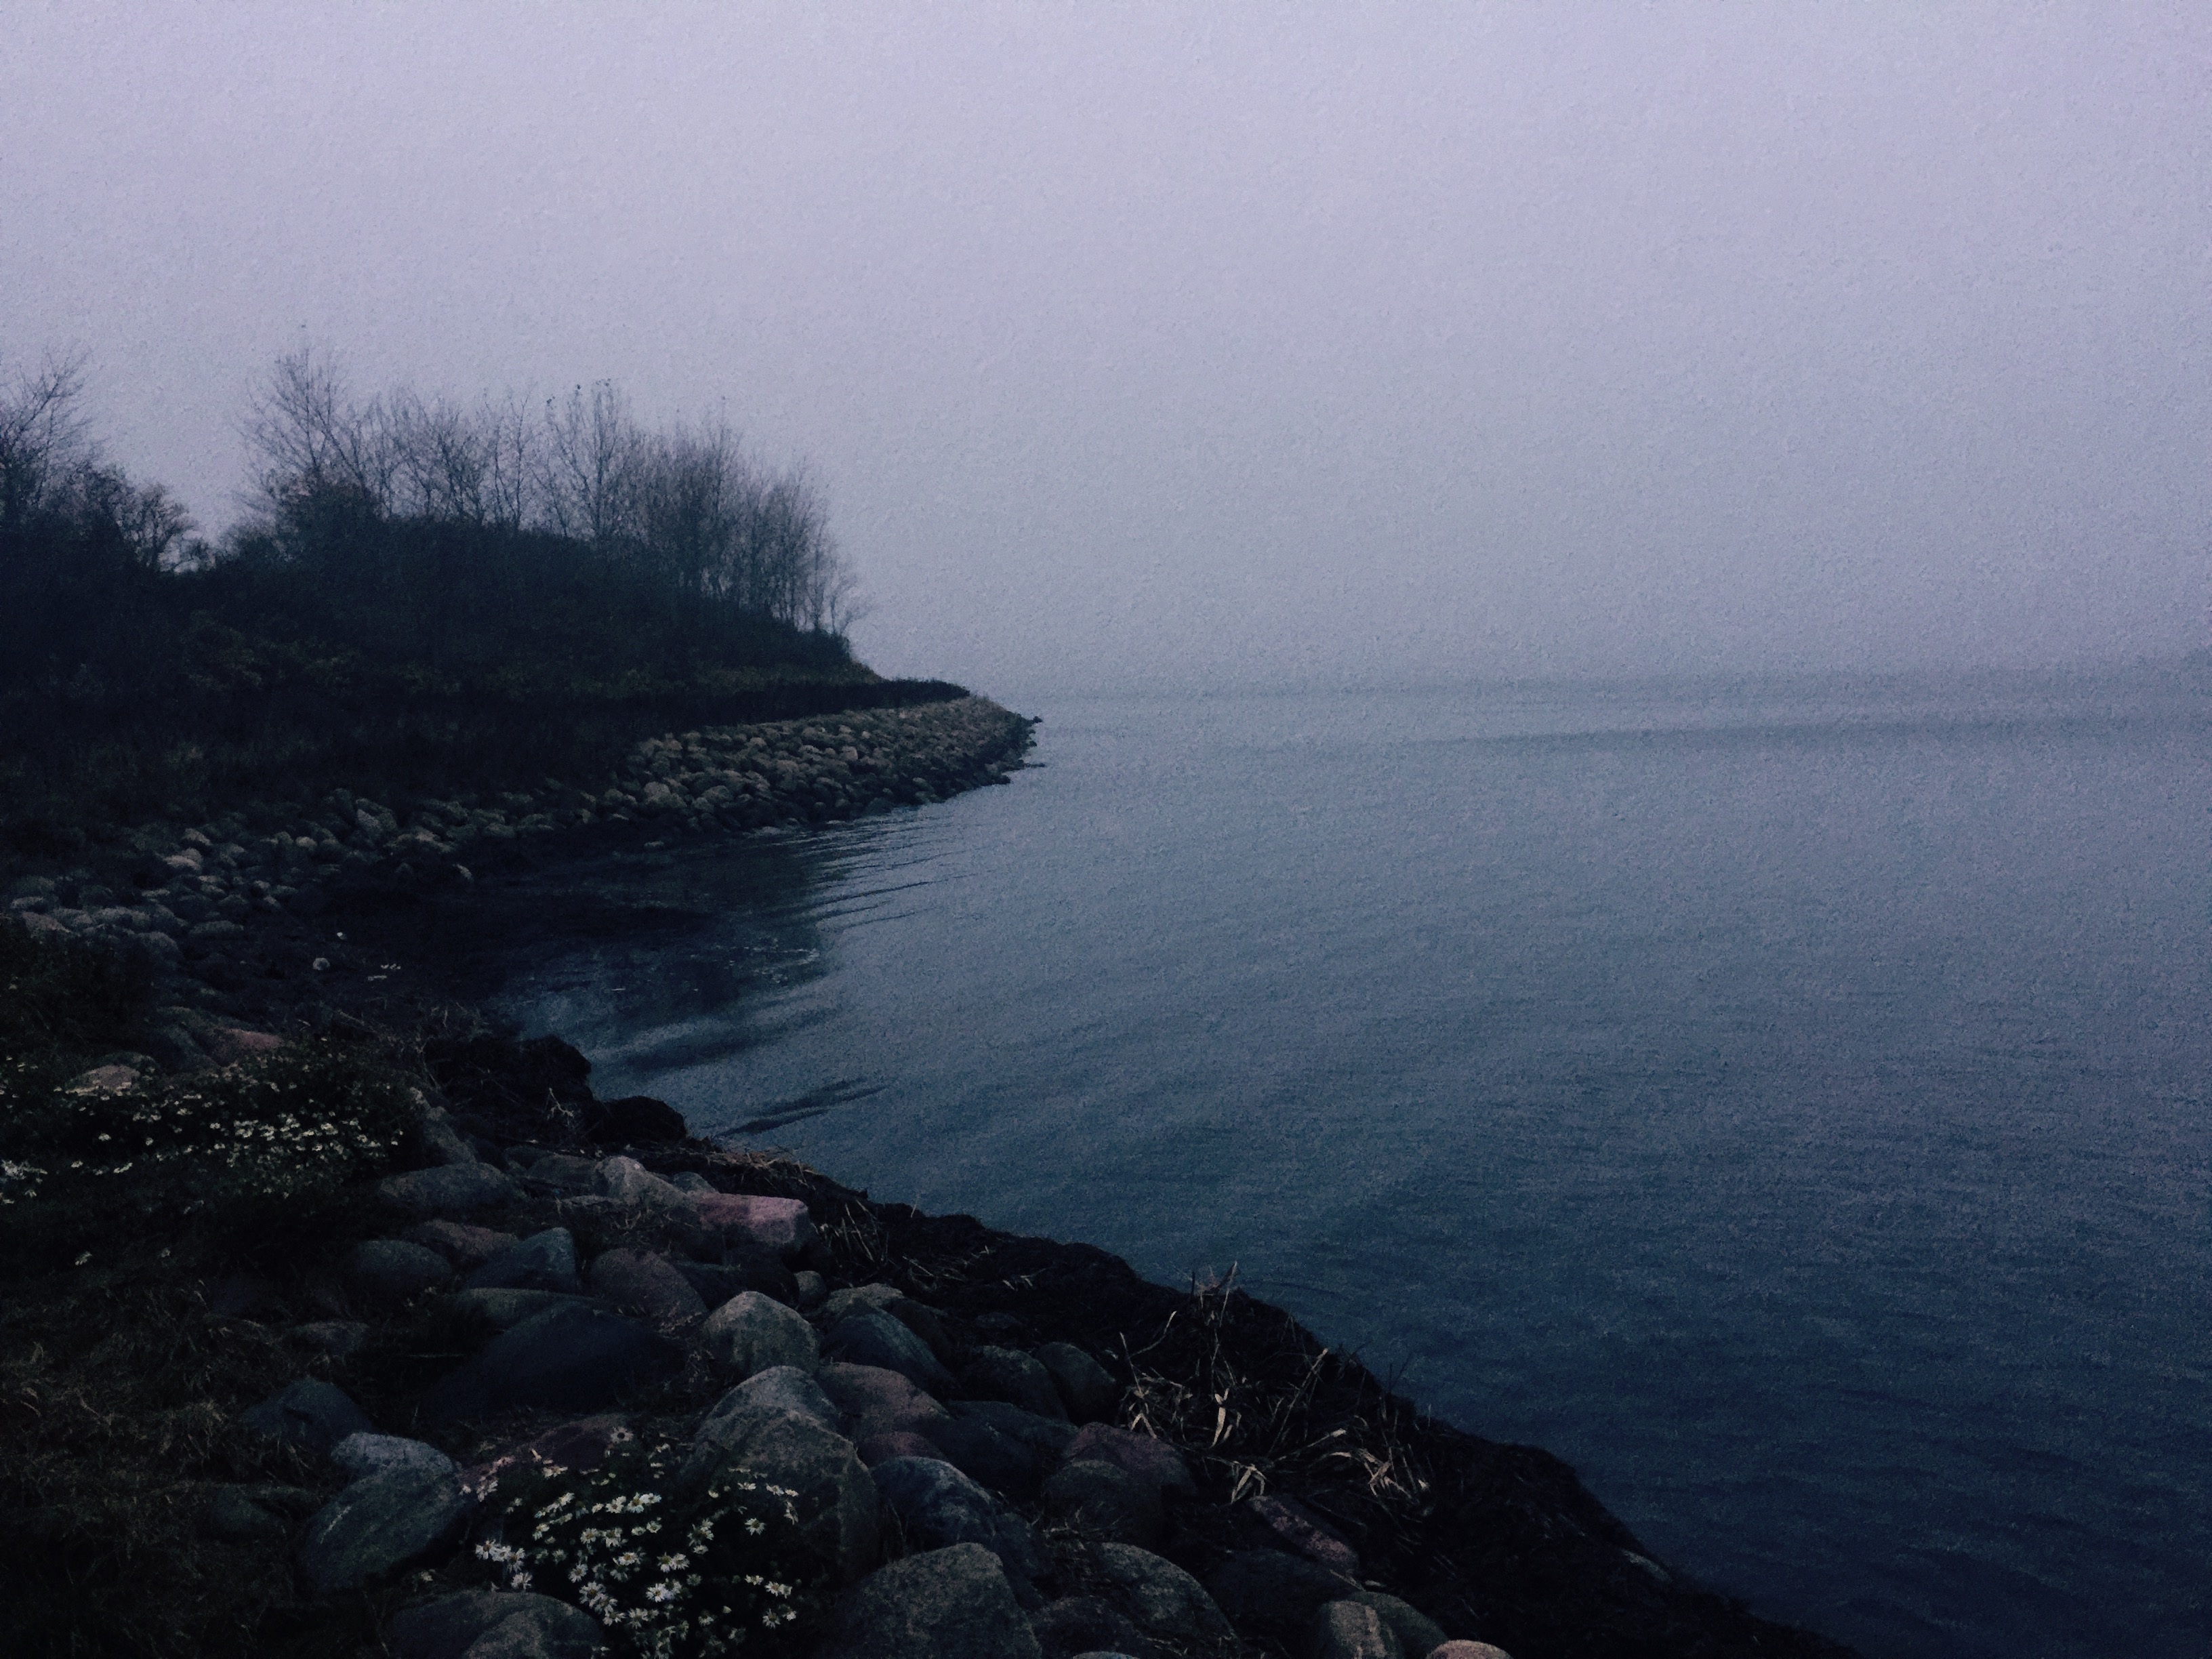
sea, coast, rock, ocean, horizon, fog, sunrise, mist, morning, shore, wave, lake, dawn, dusk, weather, bay, loch, atmospheric phenomenon